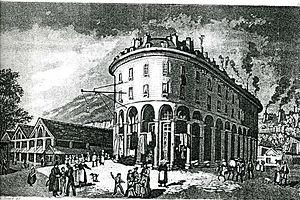
Équipement de Paris, le Carreau du Temple est un lieu culturel et sportif dédié aux modes de vie et aux nouveaux usages urbains. Il repose sur une économie mixte publique-privée inédite à ce niveau dans la capitale.
François-Victor Perrard de Montreuil, est un architecte français néoclassique, né vers 1742, à Paris, mort le 20 avril 1821 à La Frette-sur-Seine.